Connecticut Route 15

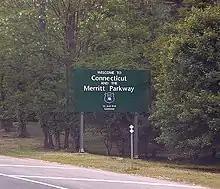
Signage at the state line in Greenwich

Route 15 begins at the New York border, where the Hutchinson River Parkway continues southwest towards New York City, at the New York State Route 120A interchange in the village of Rye Brook, in the town of Rye, New York. The highway comes into the state of Connecticut, continuing as the Merritt Parkway, a four-lane controlled-access parkway with low bridges, sharp curves, and a tree-filled median, that passes through the affluent urbanized areas of southern Fairfield County. Commercial vehicles are prohibited on this section of Route 15. The parkway heads into the town of Greenwich, where it passes a service plaza in both directions and curves north-northwest, before heading northeast and meeting interchanges at Round Hill Road, providing access to Downtown Greenwich, and at Lake Avenue. From there, Route 15 turns northeast, and curves through its interchange with North Street, which provides another outlet into Downtown Greenwich. Past this interchange, the parkway enters the city of Stamford, where it crosses over the Mianus River within the Mianus River State Park, before reaching an interchange with Route 104 in the residential areas of North Stamford, providing access to Downtown Stamford and the University of Connecticut Stamford Campus. Route 15 continues to an interchange with Route 137 before the route leaves Stamford.